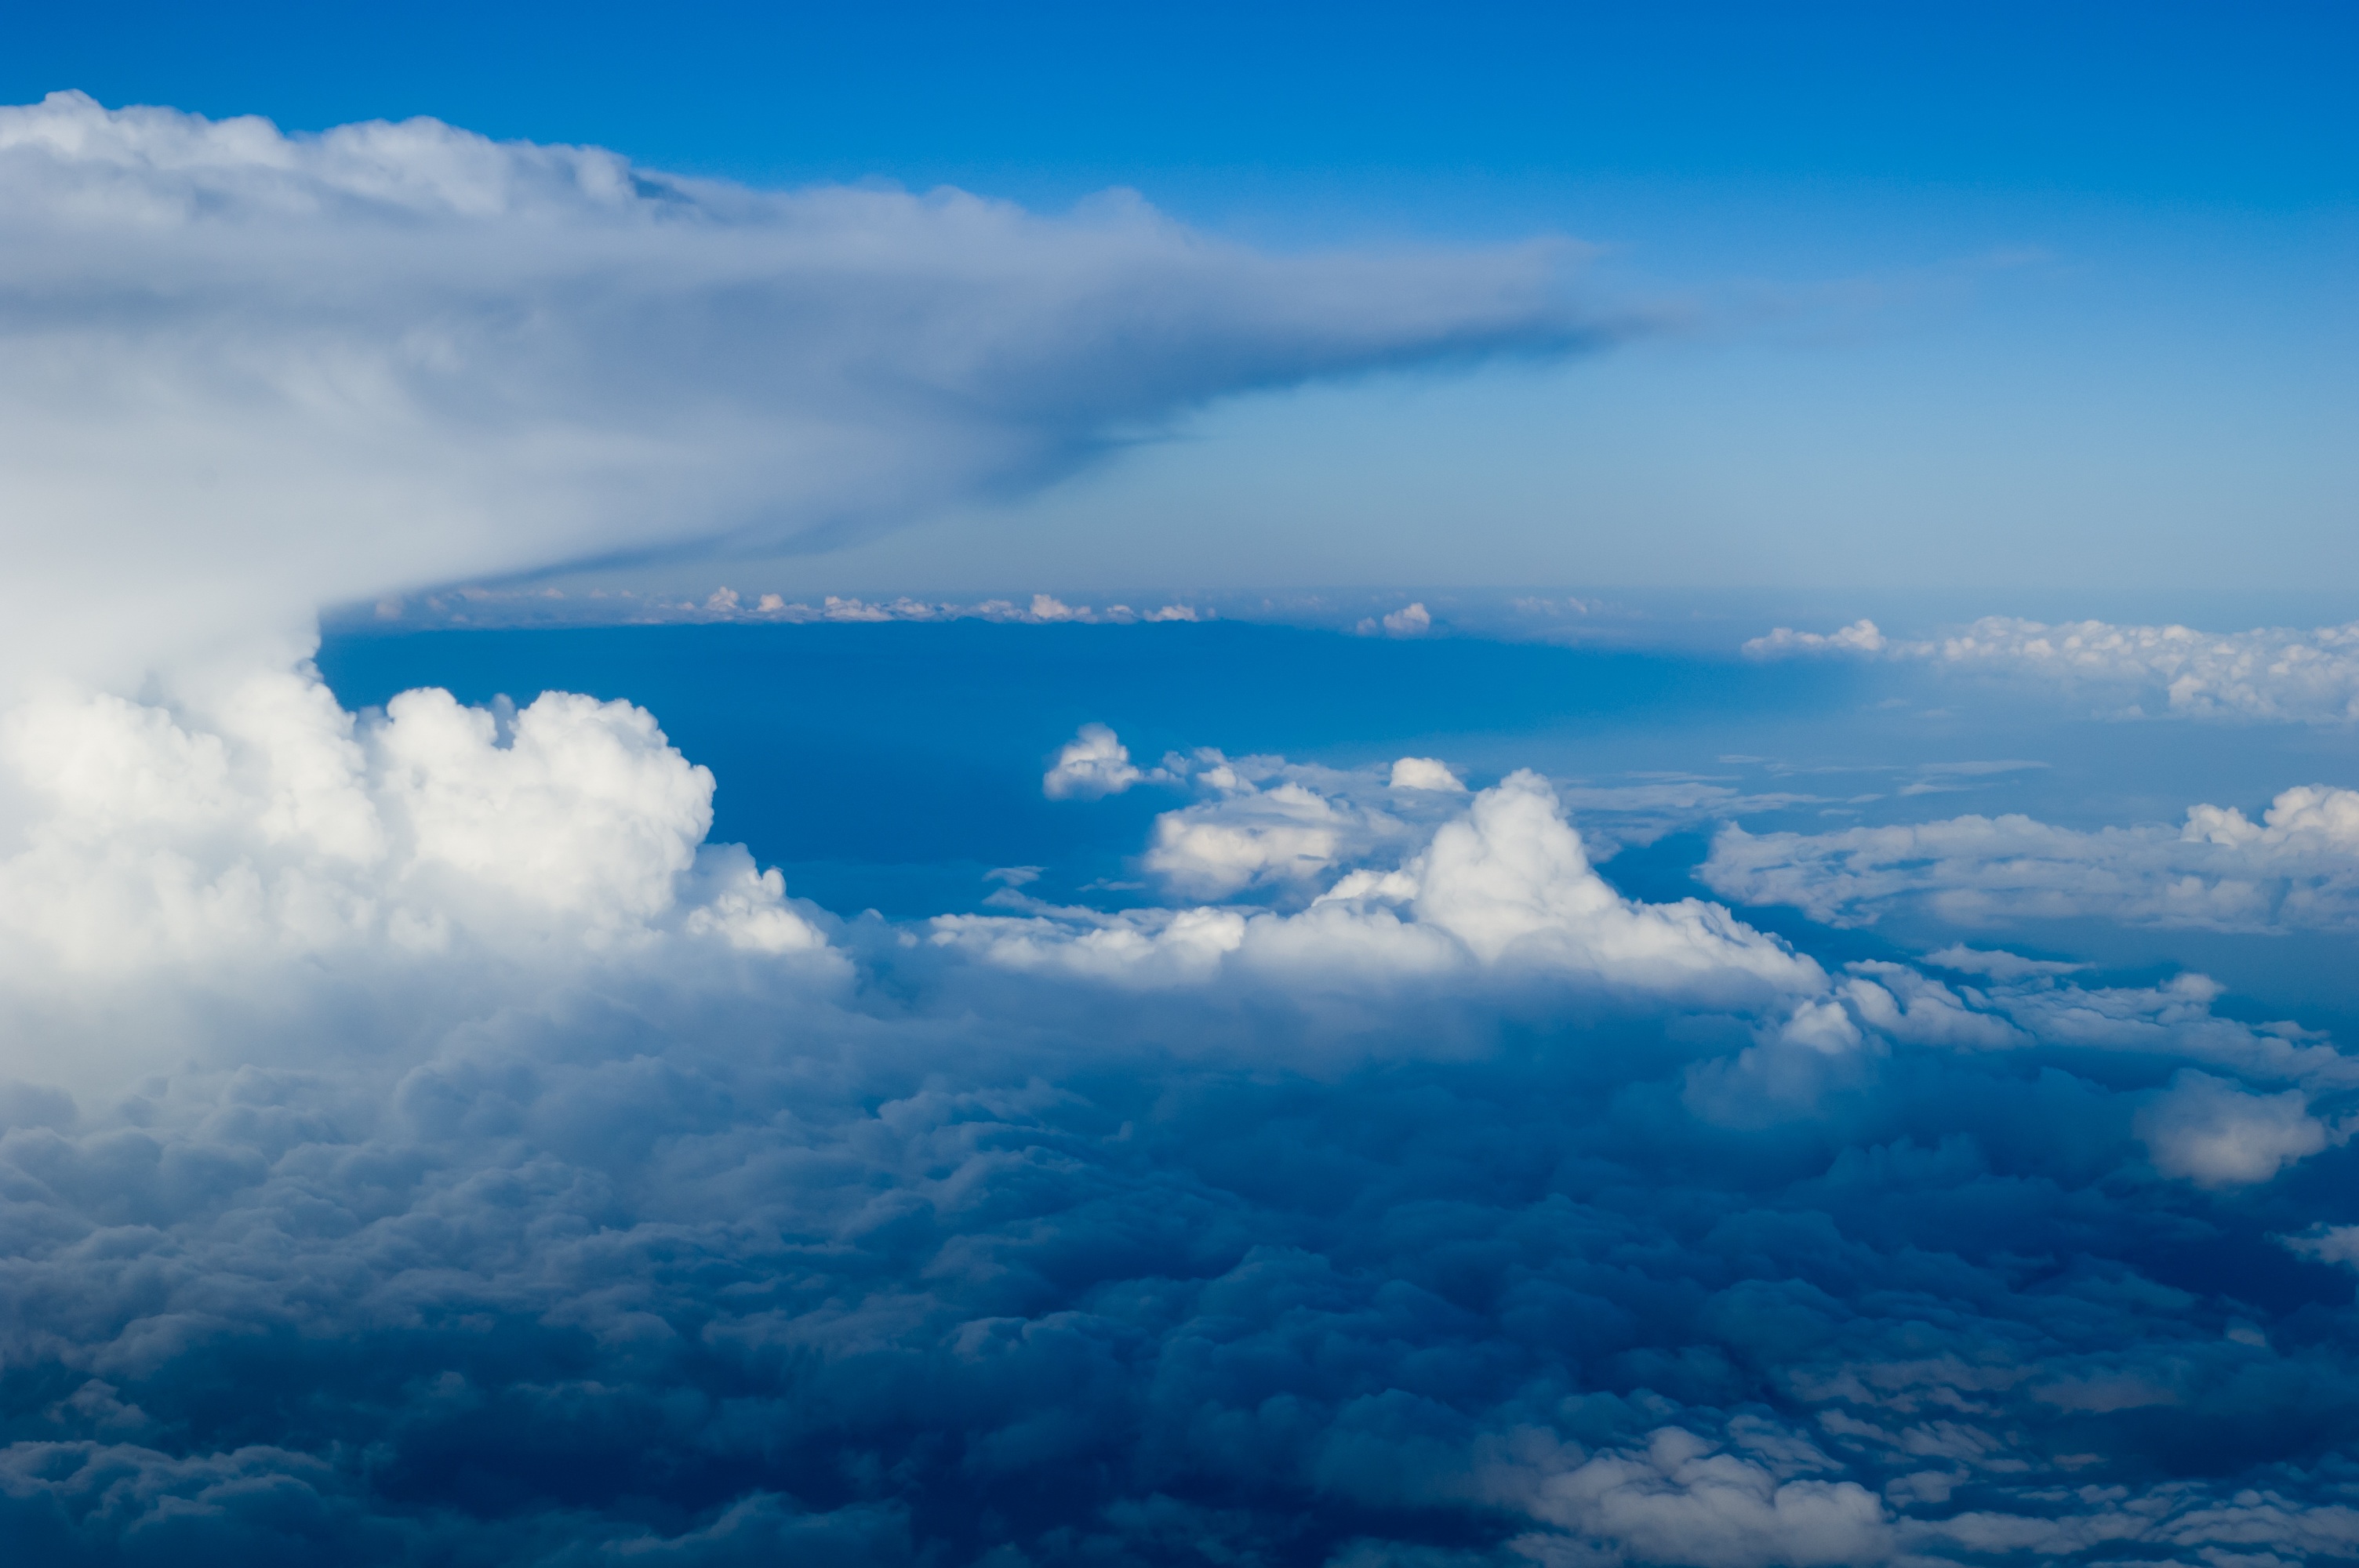
horizon, mountain, cloud, sky, dawn, atmosphere, mountain range, flight, cumulus, blue, plain, meteorological phenomenon, atmospheric phenomenon, atmosphere of earth